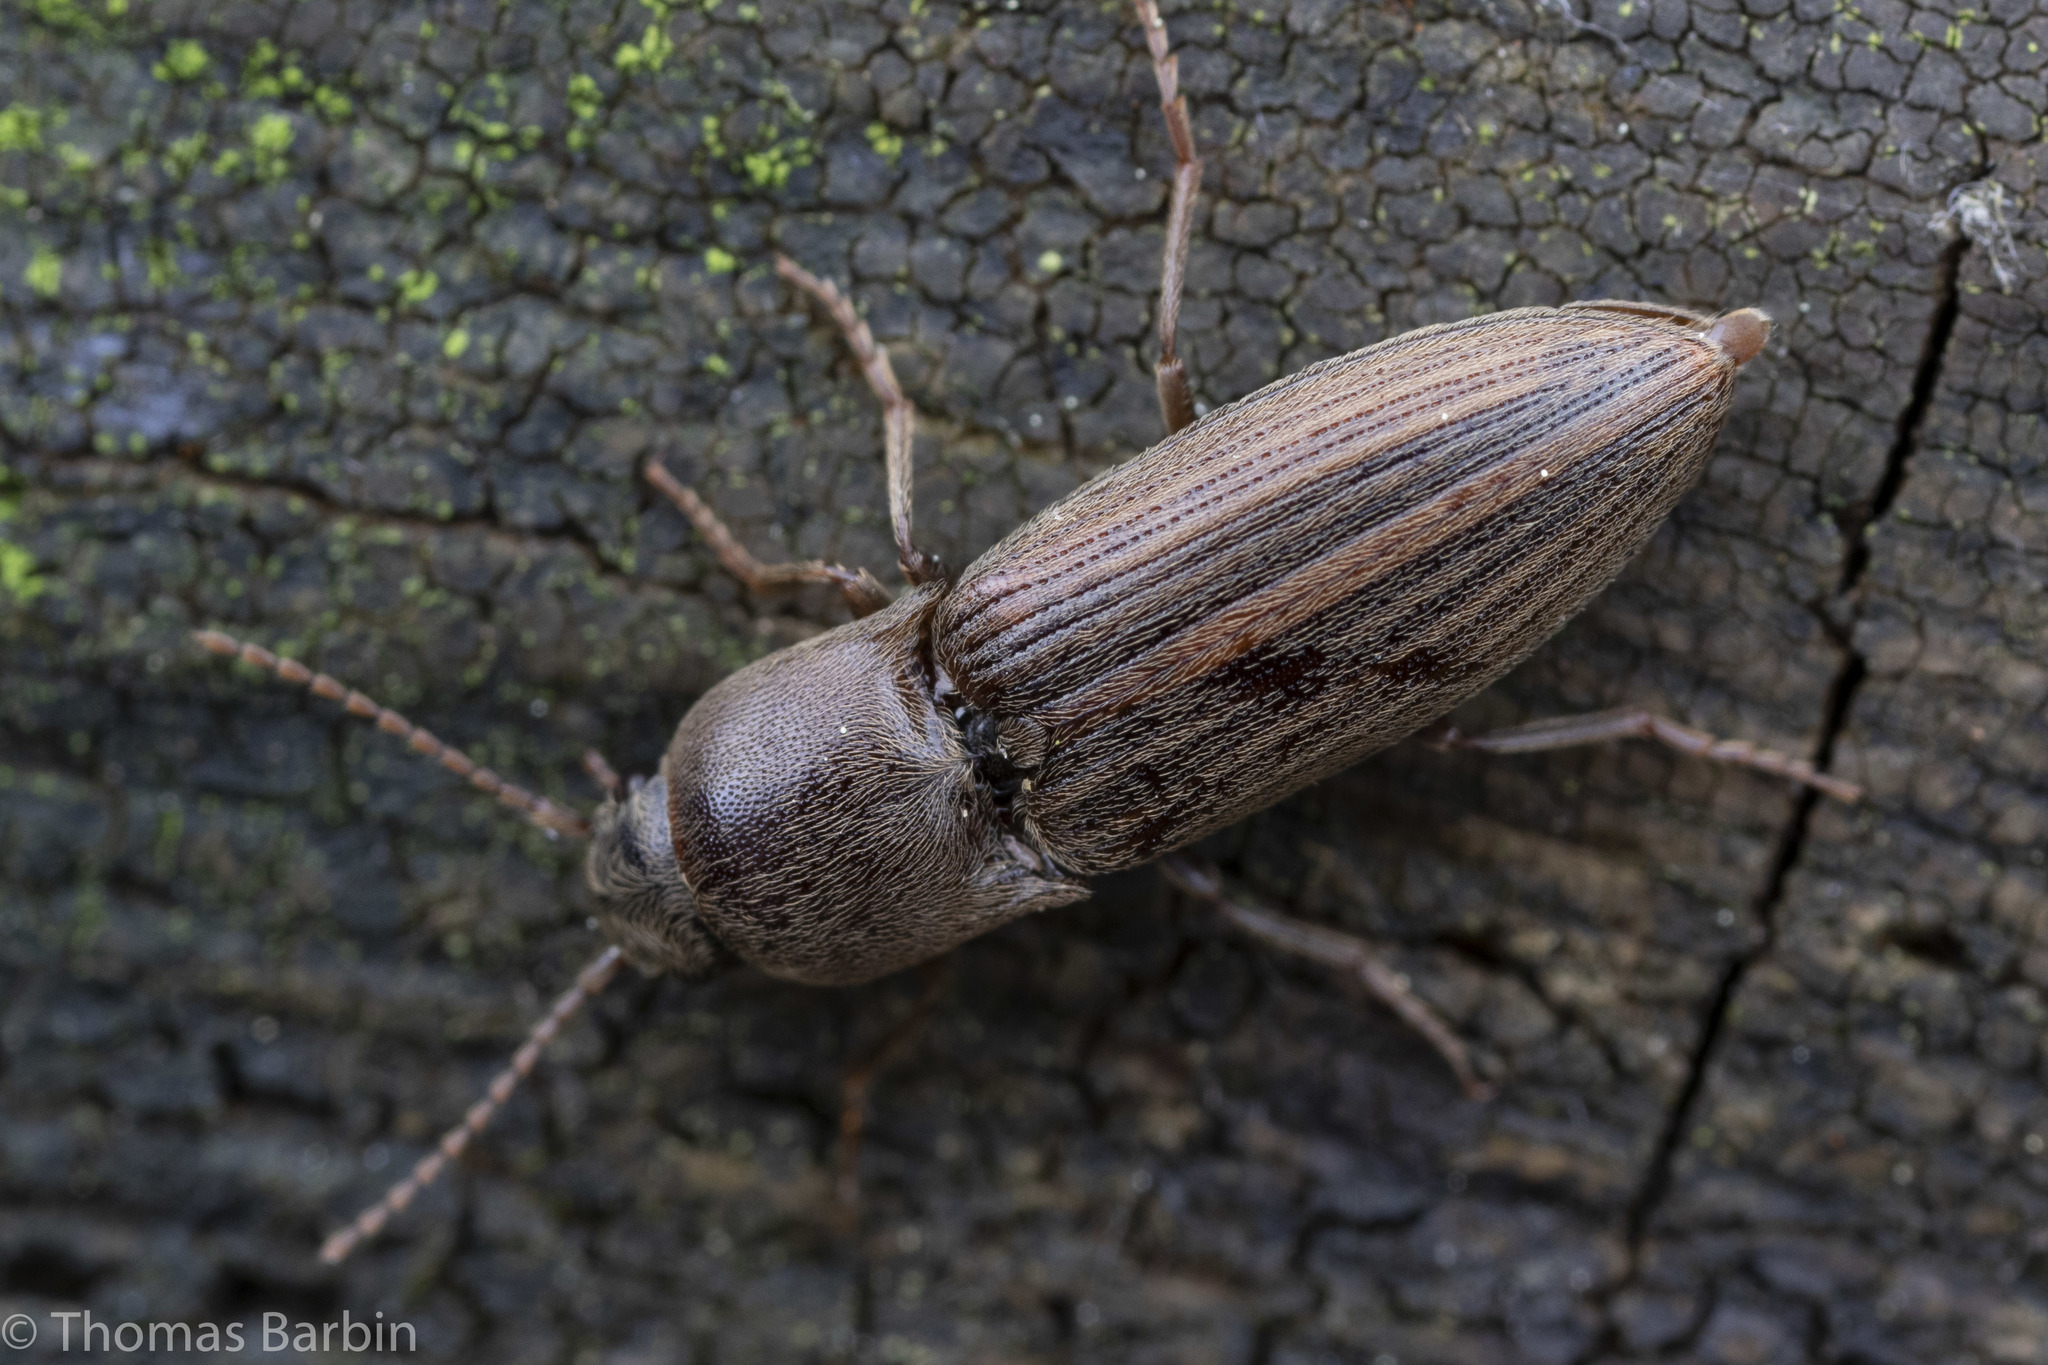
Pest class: clickbeetles_wireworms